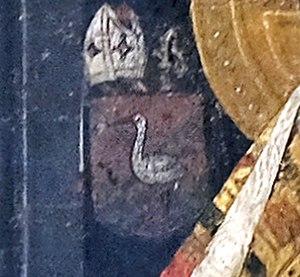
La Collégiale Saint-Agricol d'Avignon est une église bâtie au VIIᵉ siècle par saint Agricol. Elle est située à Avignon et fut élevée au rang de collégiale par Jean XXII en 1321. L'édifice est classé au titre des monuments historiques en 1980.
Le Retable de Boulbon est une œuvre anonyme peinte dans le troisième quart du XVᵉ siècle et conservée à Paris au musée du Louvre depuis 1904.